Santa Maria a Fiume, Ceccano

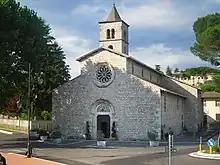
Santuario di Santa Maria a Fiume - Ceccano.jpg

Santa Maria a Fiume is a romanesque-style, Roman Catholic church in the town of Ceccano, province of Frosinone, region of Lazio, Italy.